Plaxton Primo

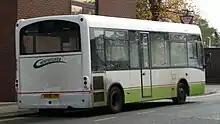
Rear of a Countryliner Plaxton Primo in Woking, Surrey in 2009

Launched in 2005, the Plaxton Primo body is the result of close cooperation between Enterprise Bus, the Hungarian chassis manufacturer, and Plaxton. The fully welded stainless steel integral chassis is supplied in right hand drive format as a running unit to Plaxton, with the final body assembly undertaken at their factory in Scarborough, England; the body and chassis design is also available in both single-leaf and two-door left hand drive form in Continental Europe. Much of the design of the Primo was also influenced the styling of the larger Centro.